Phantoms (film)

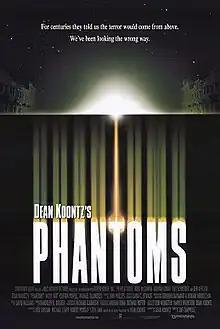
Theatrical release poster

Phantoms is a 1998 American science fiction horror film directed by Joe Chappelle and starring Peter O'Toole, Rose McGowan, Joanna Going, Liev Schreiber, Ben Affleck, Nicky Katt, and Clifton Powell. The screenplay was adapted by Dean Koontz from his own 1983 novel of the same name. The film takes place in the peaceful town of Snowfield, Colorado, where something evil has wiped out the community. It is up to a group of people to stop it or at least get out of Snowfield alive. While Koontz's novel included many literary references to the work of H. P. Lovecraft, these are largely absent from the film.